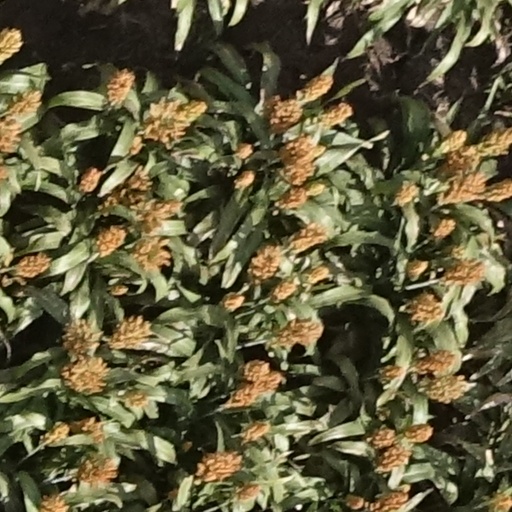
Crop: sorghum